Operation Ivory Soap

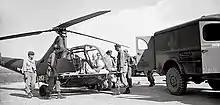
A Sikorsky R-6A transport ferries a wounded soldier from the battlefield during June 1945 in Luzon, Philippines

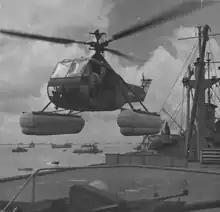
R-4B Sikorsky helicopter landing on the SS "Daniel E. Garrett"

Helicopter pilot 2LT Louis Carle was assigned to the "Brigadier General Clinton W. Russell", the Fifth Aircraft Repair Unit. On June 15, 1945, the Fifth Air Force received a request from the 38th Infantry Division to evacuate two soldiers with head injuries from a spot east of Manila. Carle flew one of his ship's Sikorsky R-4 helicopters and landed near the front lines, much to the amazement of the soldiers, who had never seen a helicopter.